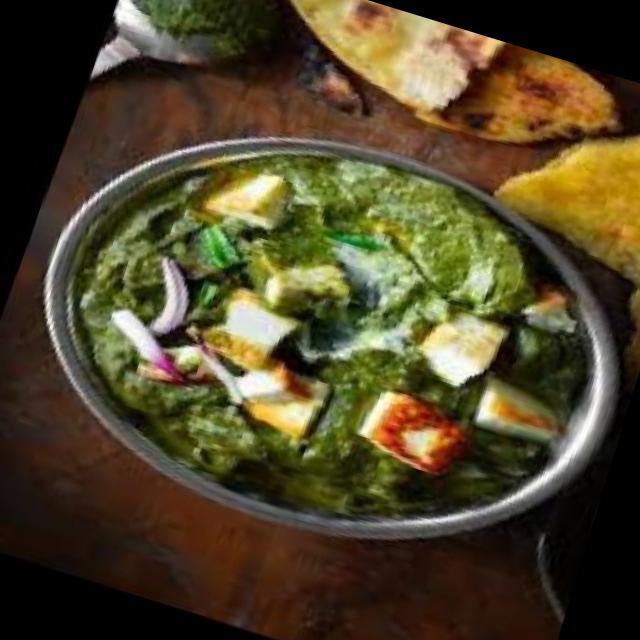
Dish: palak_paneer